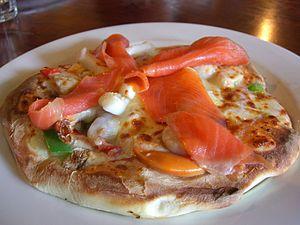
La pizza est une recette de cuisine traditionnelle de la cuisine italienne, originaire de Naples en Italie à base de galette de pâte à pain, garnie de divers mélanges d’ingrédients et cuite au four. Plat emblématique de la culture italienne, et de la restauration rapide dans le monde entier, elle est déclinée sous de multiples variantes. « L'art de fabriquer des pizzas napolitaines artisanales traditionnelles par les pizzaïolos napolitains » est inscrit au Patrimoine mondial de l'UNESCO depuis 2017.